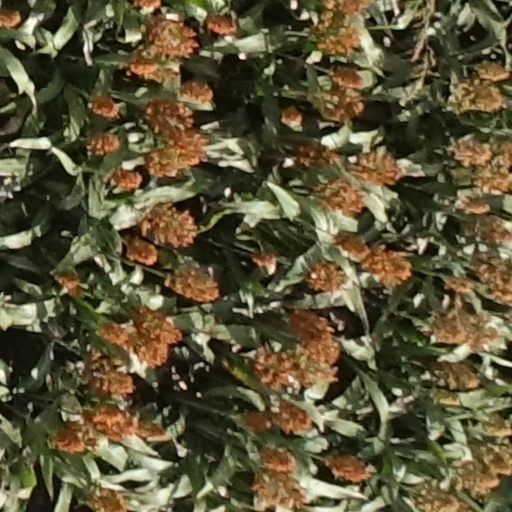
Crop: sorghum